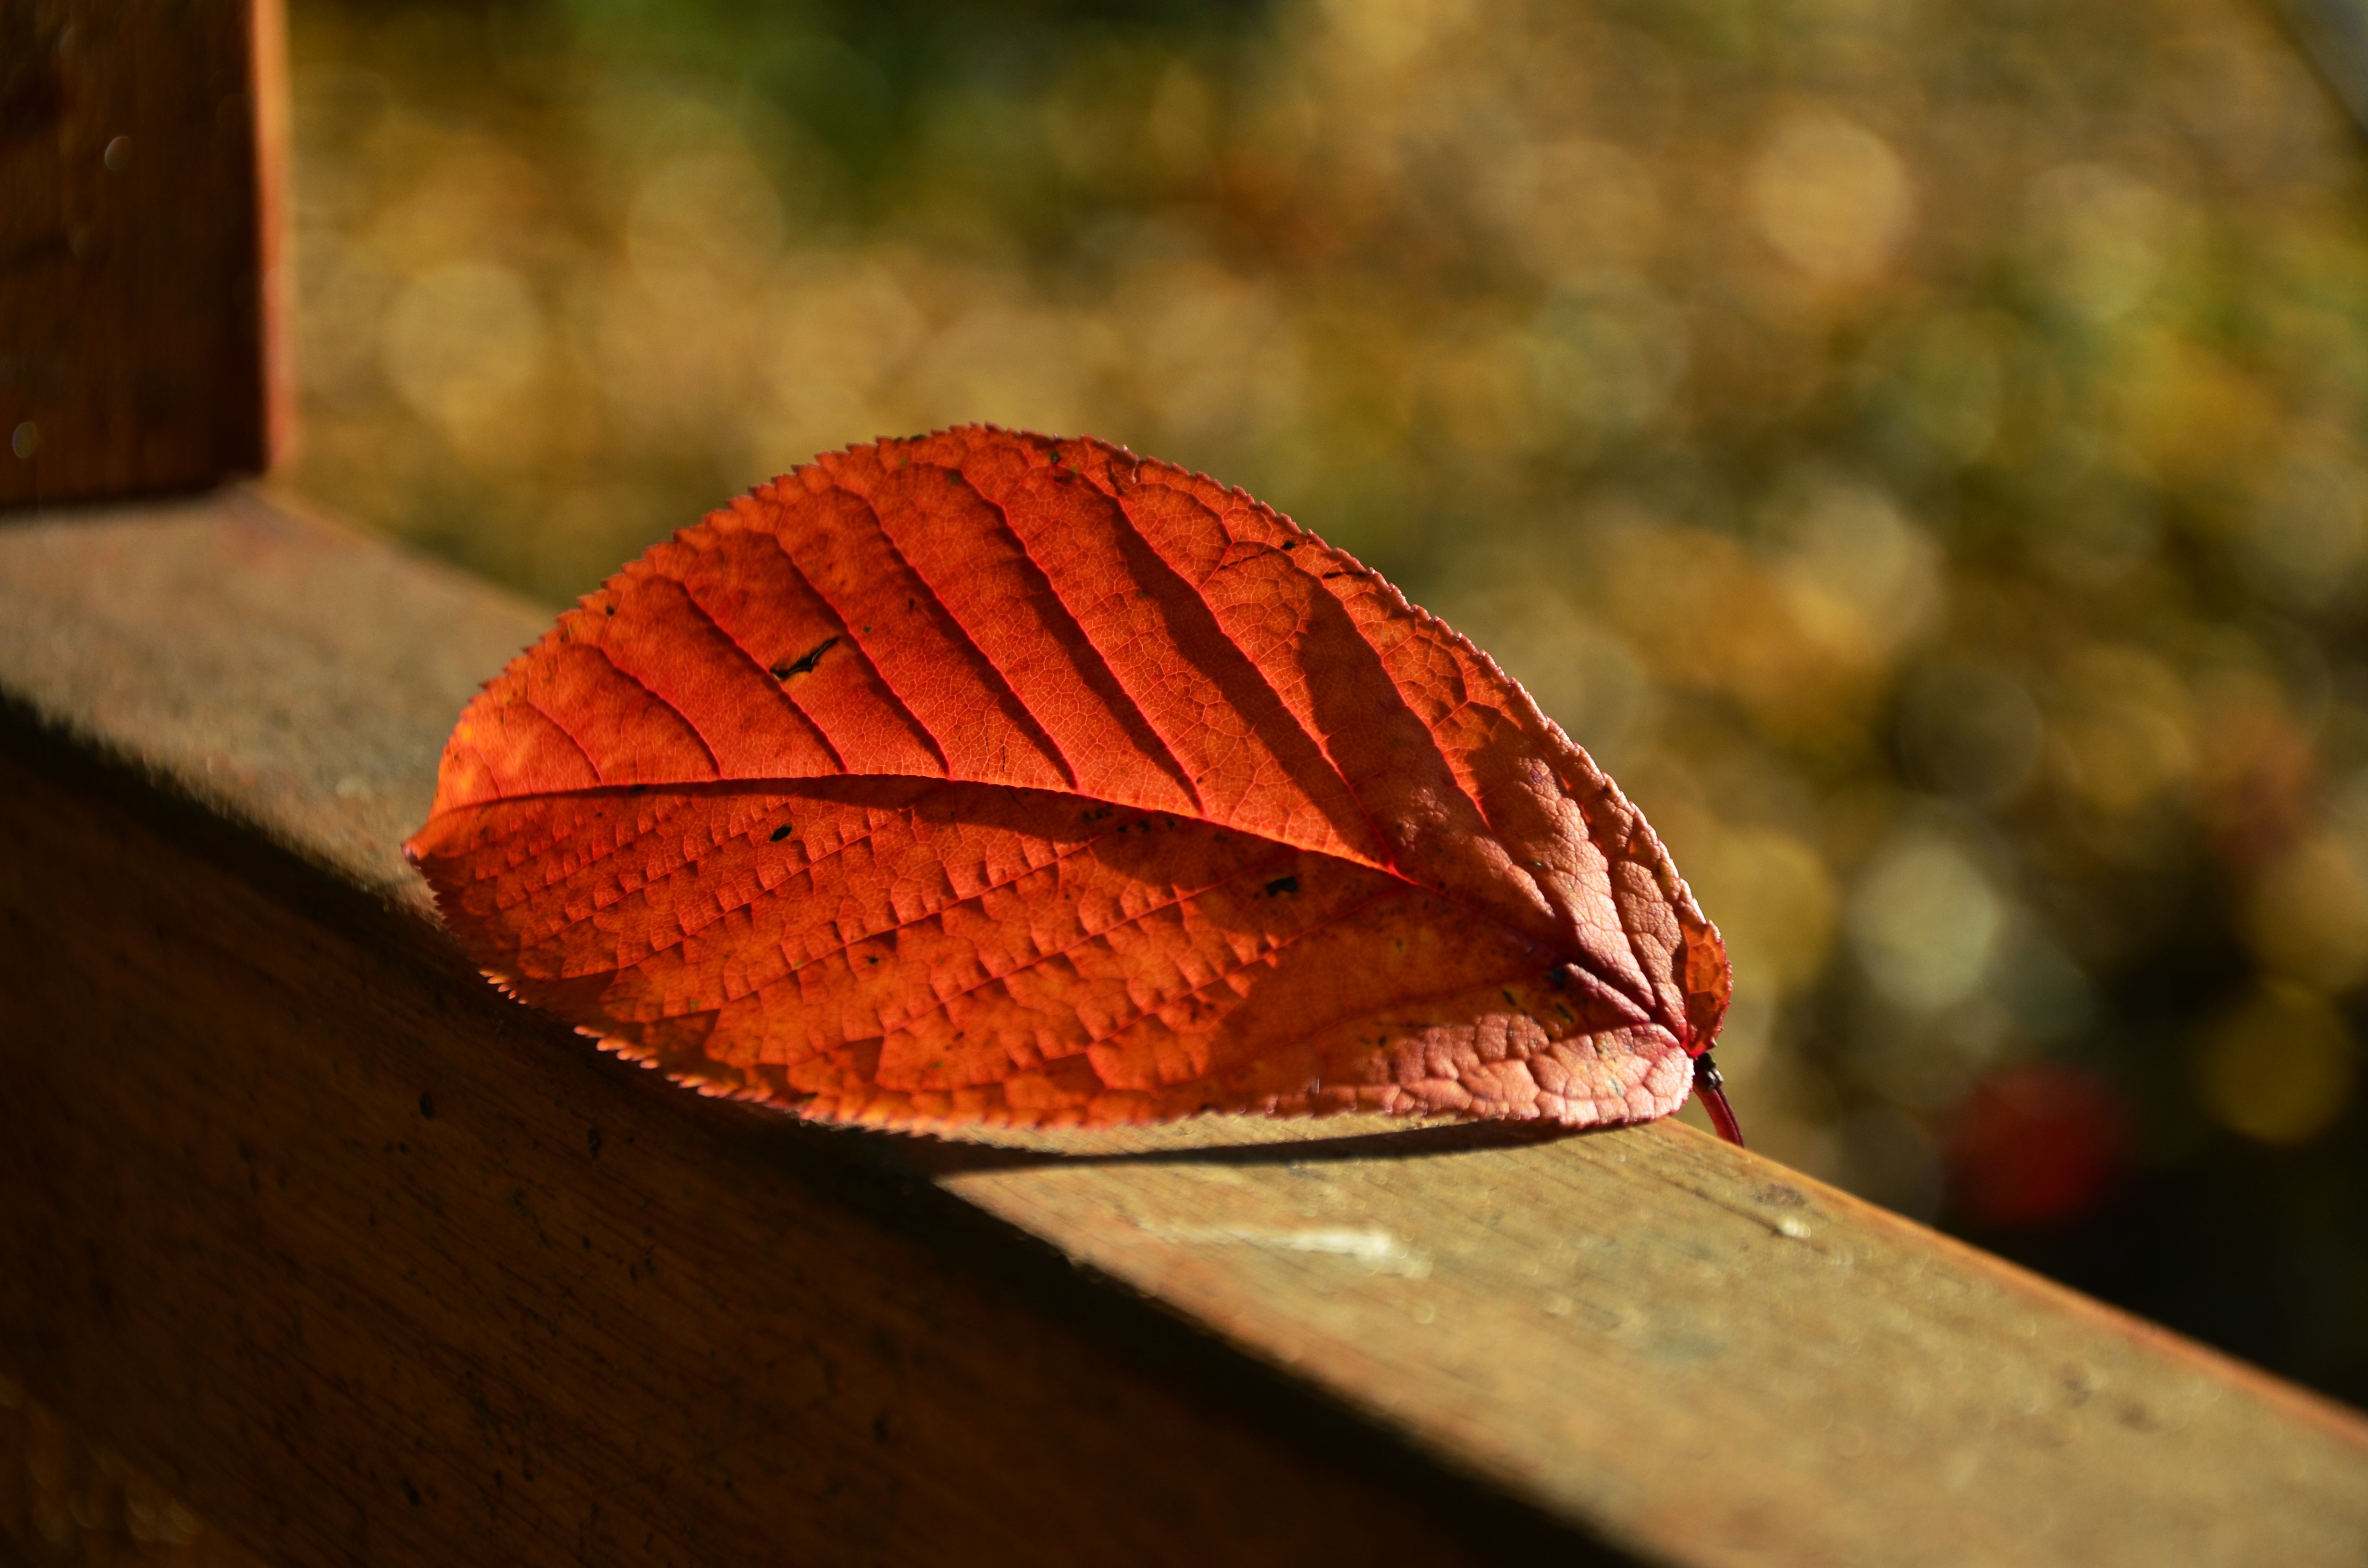
tree, branch, bokeh, plant, wood, leaf, flower, petal, red, produce, color, autumn, season, close up, fall foliage, golden autumn, autumn colours, macro photography, colors of autumn